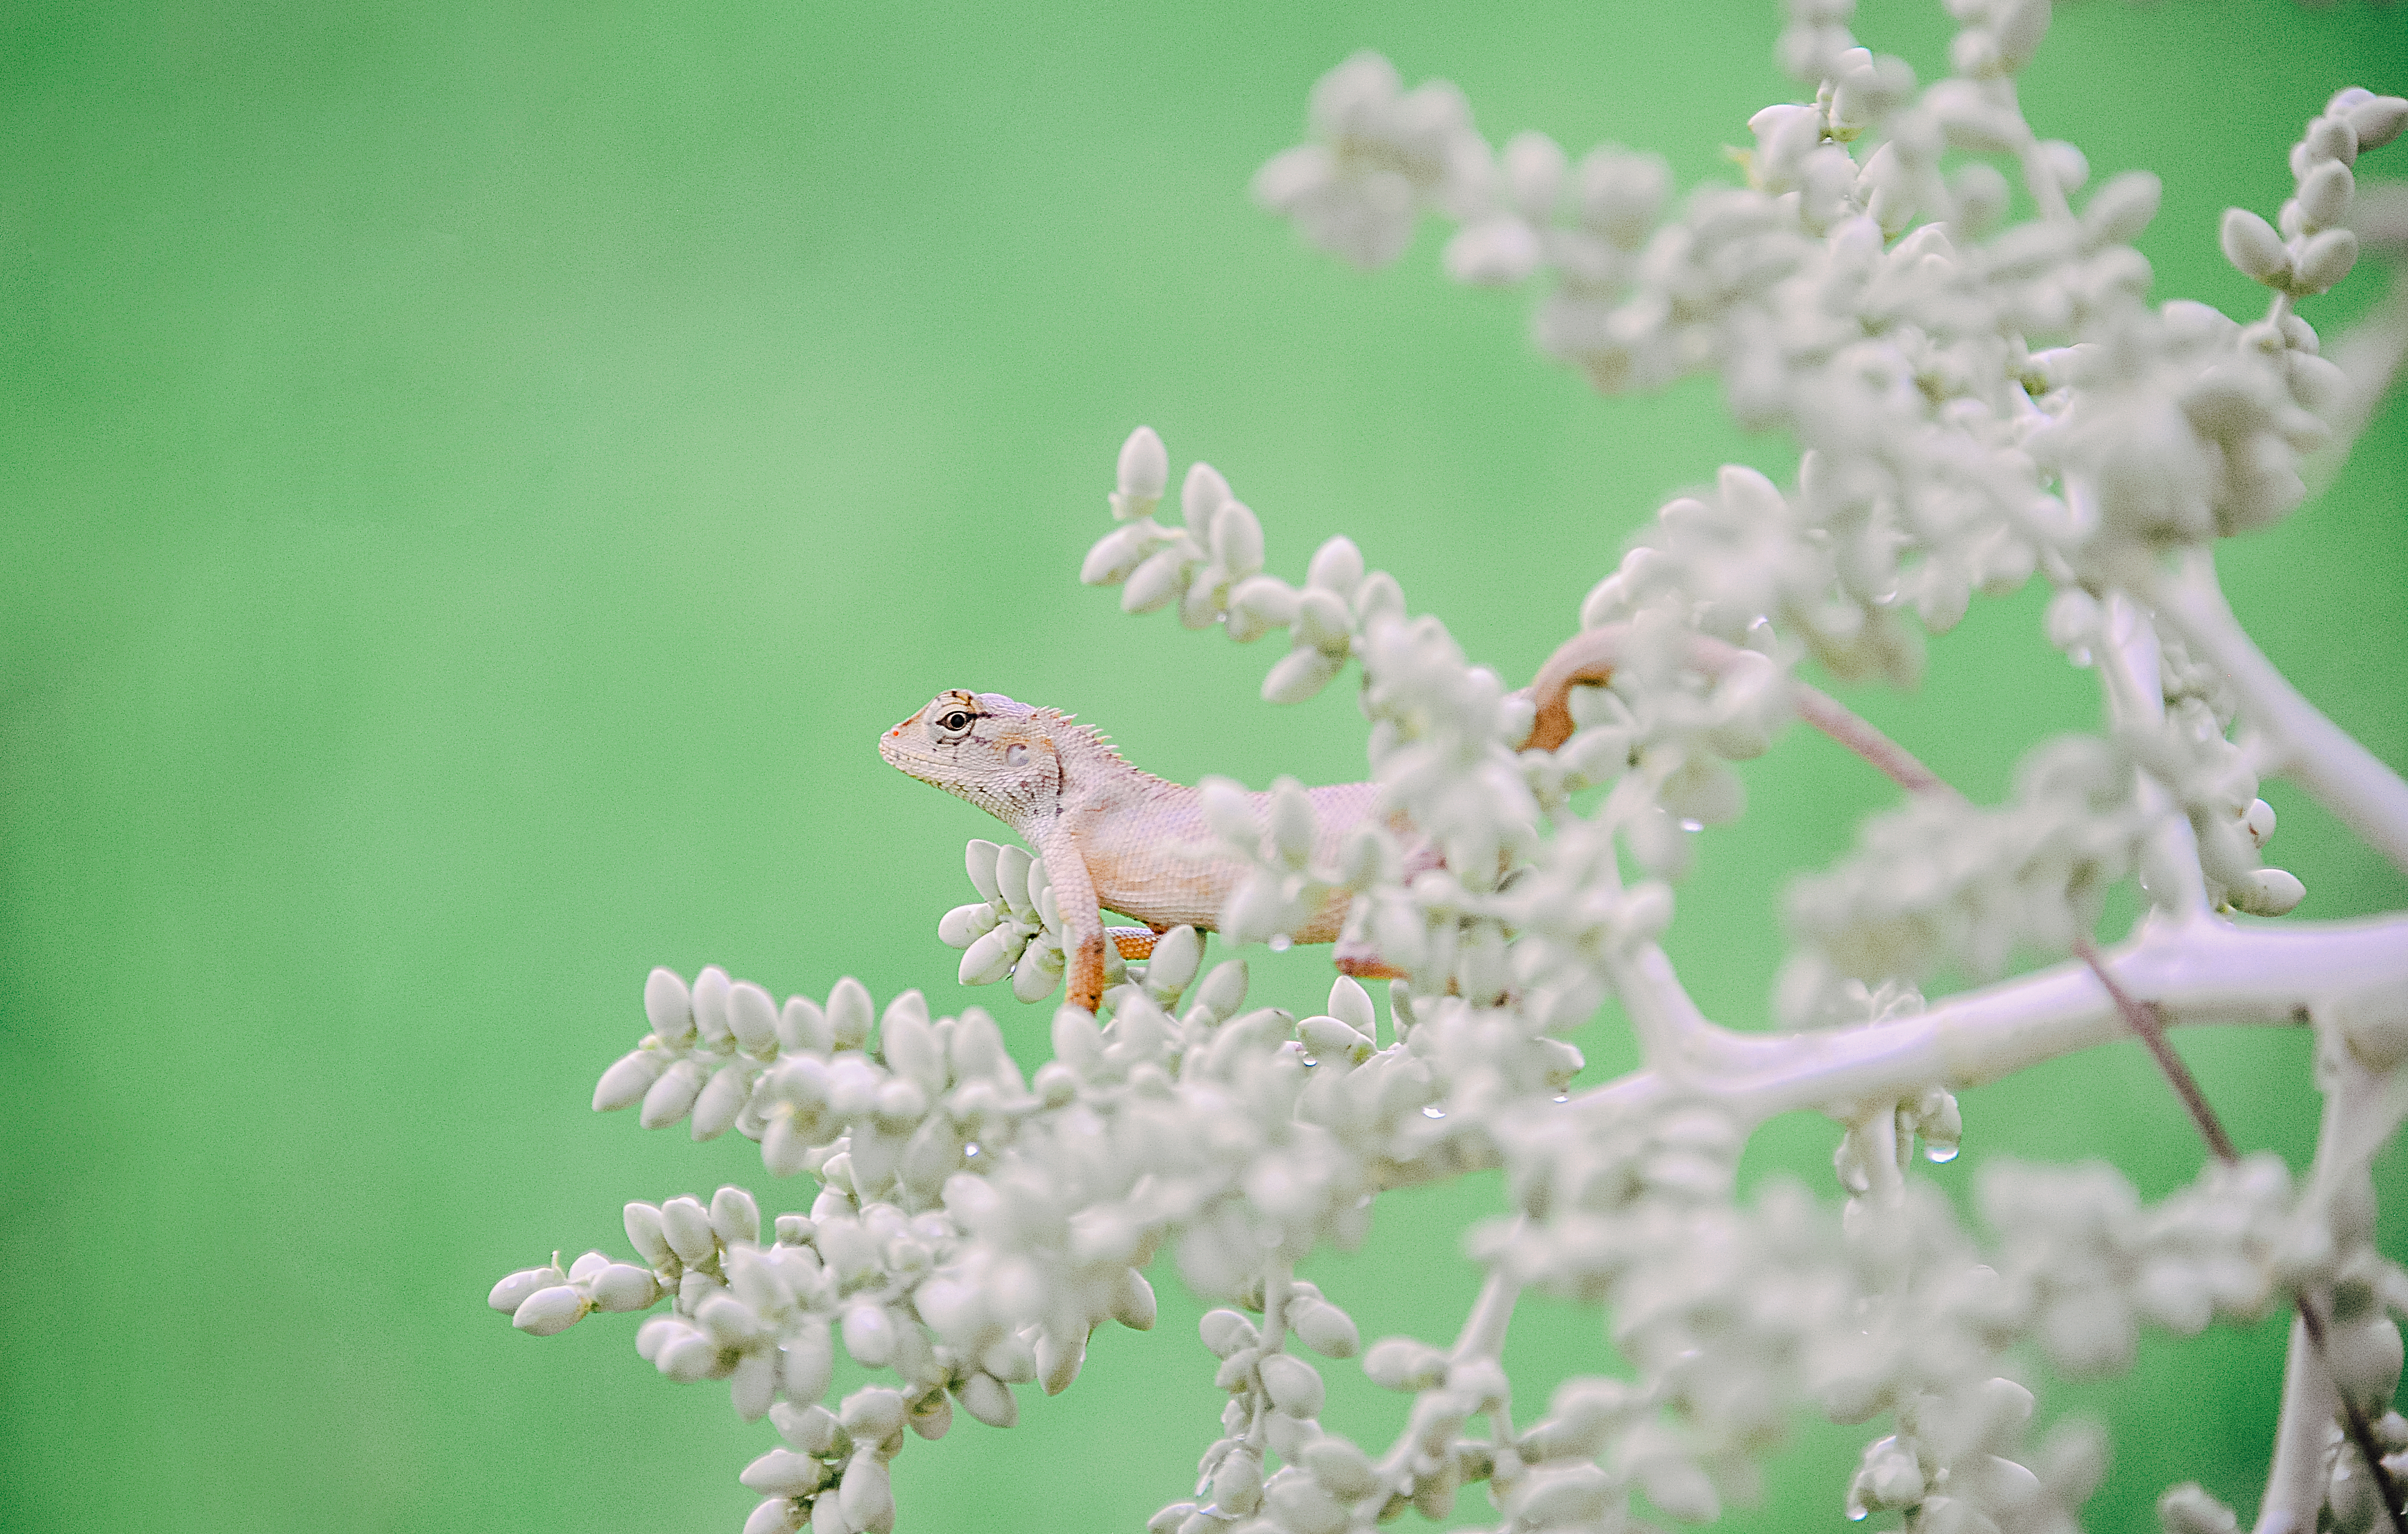
photography, wallpaper, portrait, landscape, cute, lovely, happy, alive, natural, beautiful, beauty, live, fauna, macro photography, organism, insect